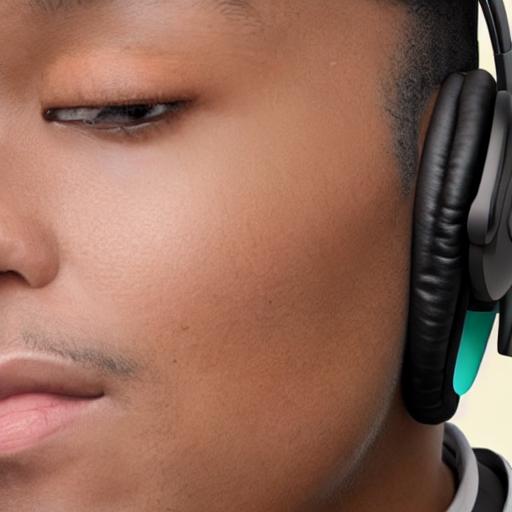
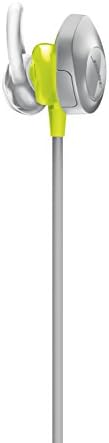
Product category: headphones
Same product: no